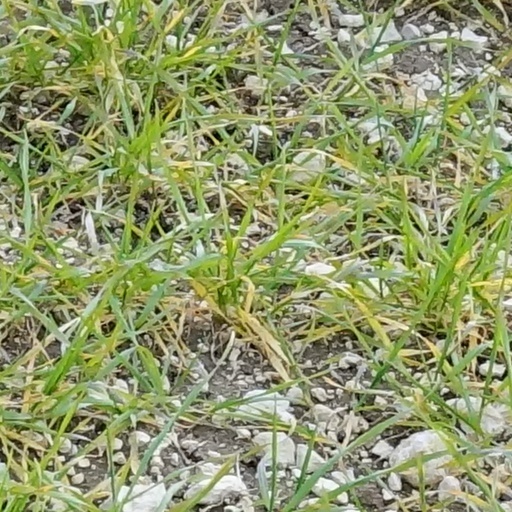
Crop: wheat